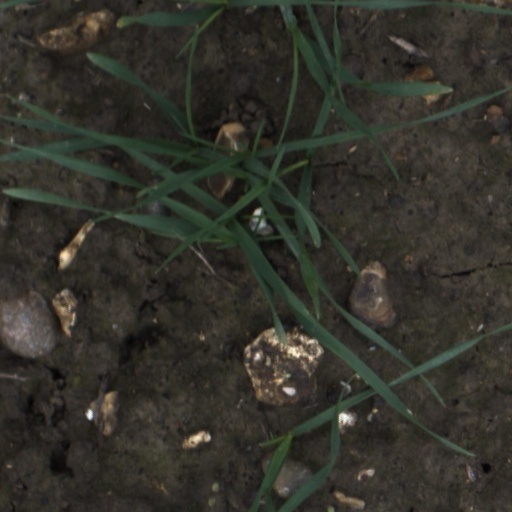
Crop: wheat